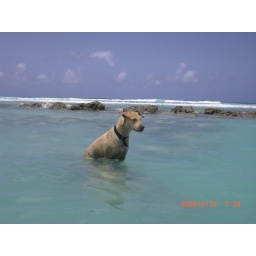
the fishing sea dog of coconut court beach hastings barbados by loved by all